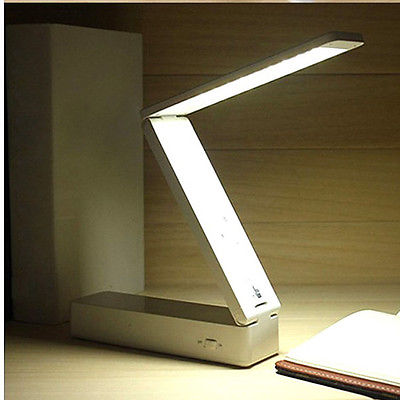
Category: lamp